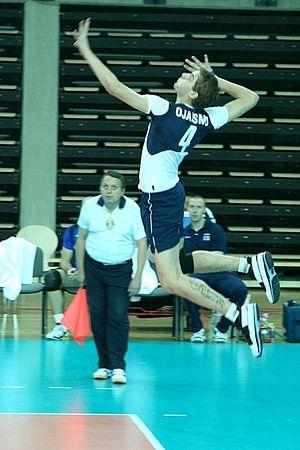
Olli-Pekka Ojansivu est un joueur finlandais de volley-ball né le 31 décembre 1987. Il mesure 1,96 m et joue attaquant. Il totalise 8 sélections en équipe de Finlande.